Billy Strings

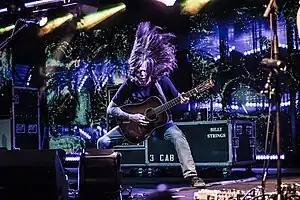
Billy Strings in 2023

Billy Strings' touring band was expanded from a quartet to a five piece when frequent guest fiddler Alex Hargreaves was asked to become a permanent member during a show in Baltimore on July 3, 2022. The band consists of Billy Failing (banjo), Royal Masat (bass), Jarrod Walker (mandolin) and Alex Hargreaves (fiddle).